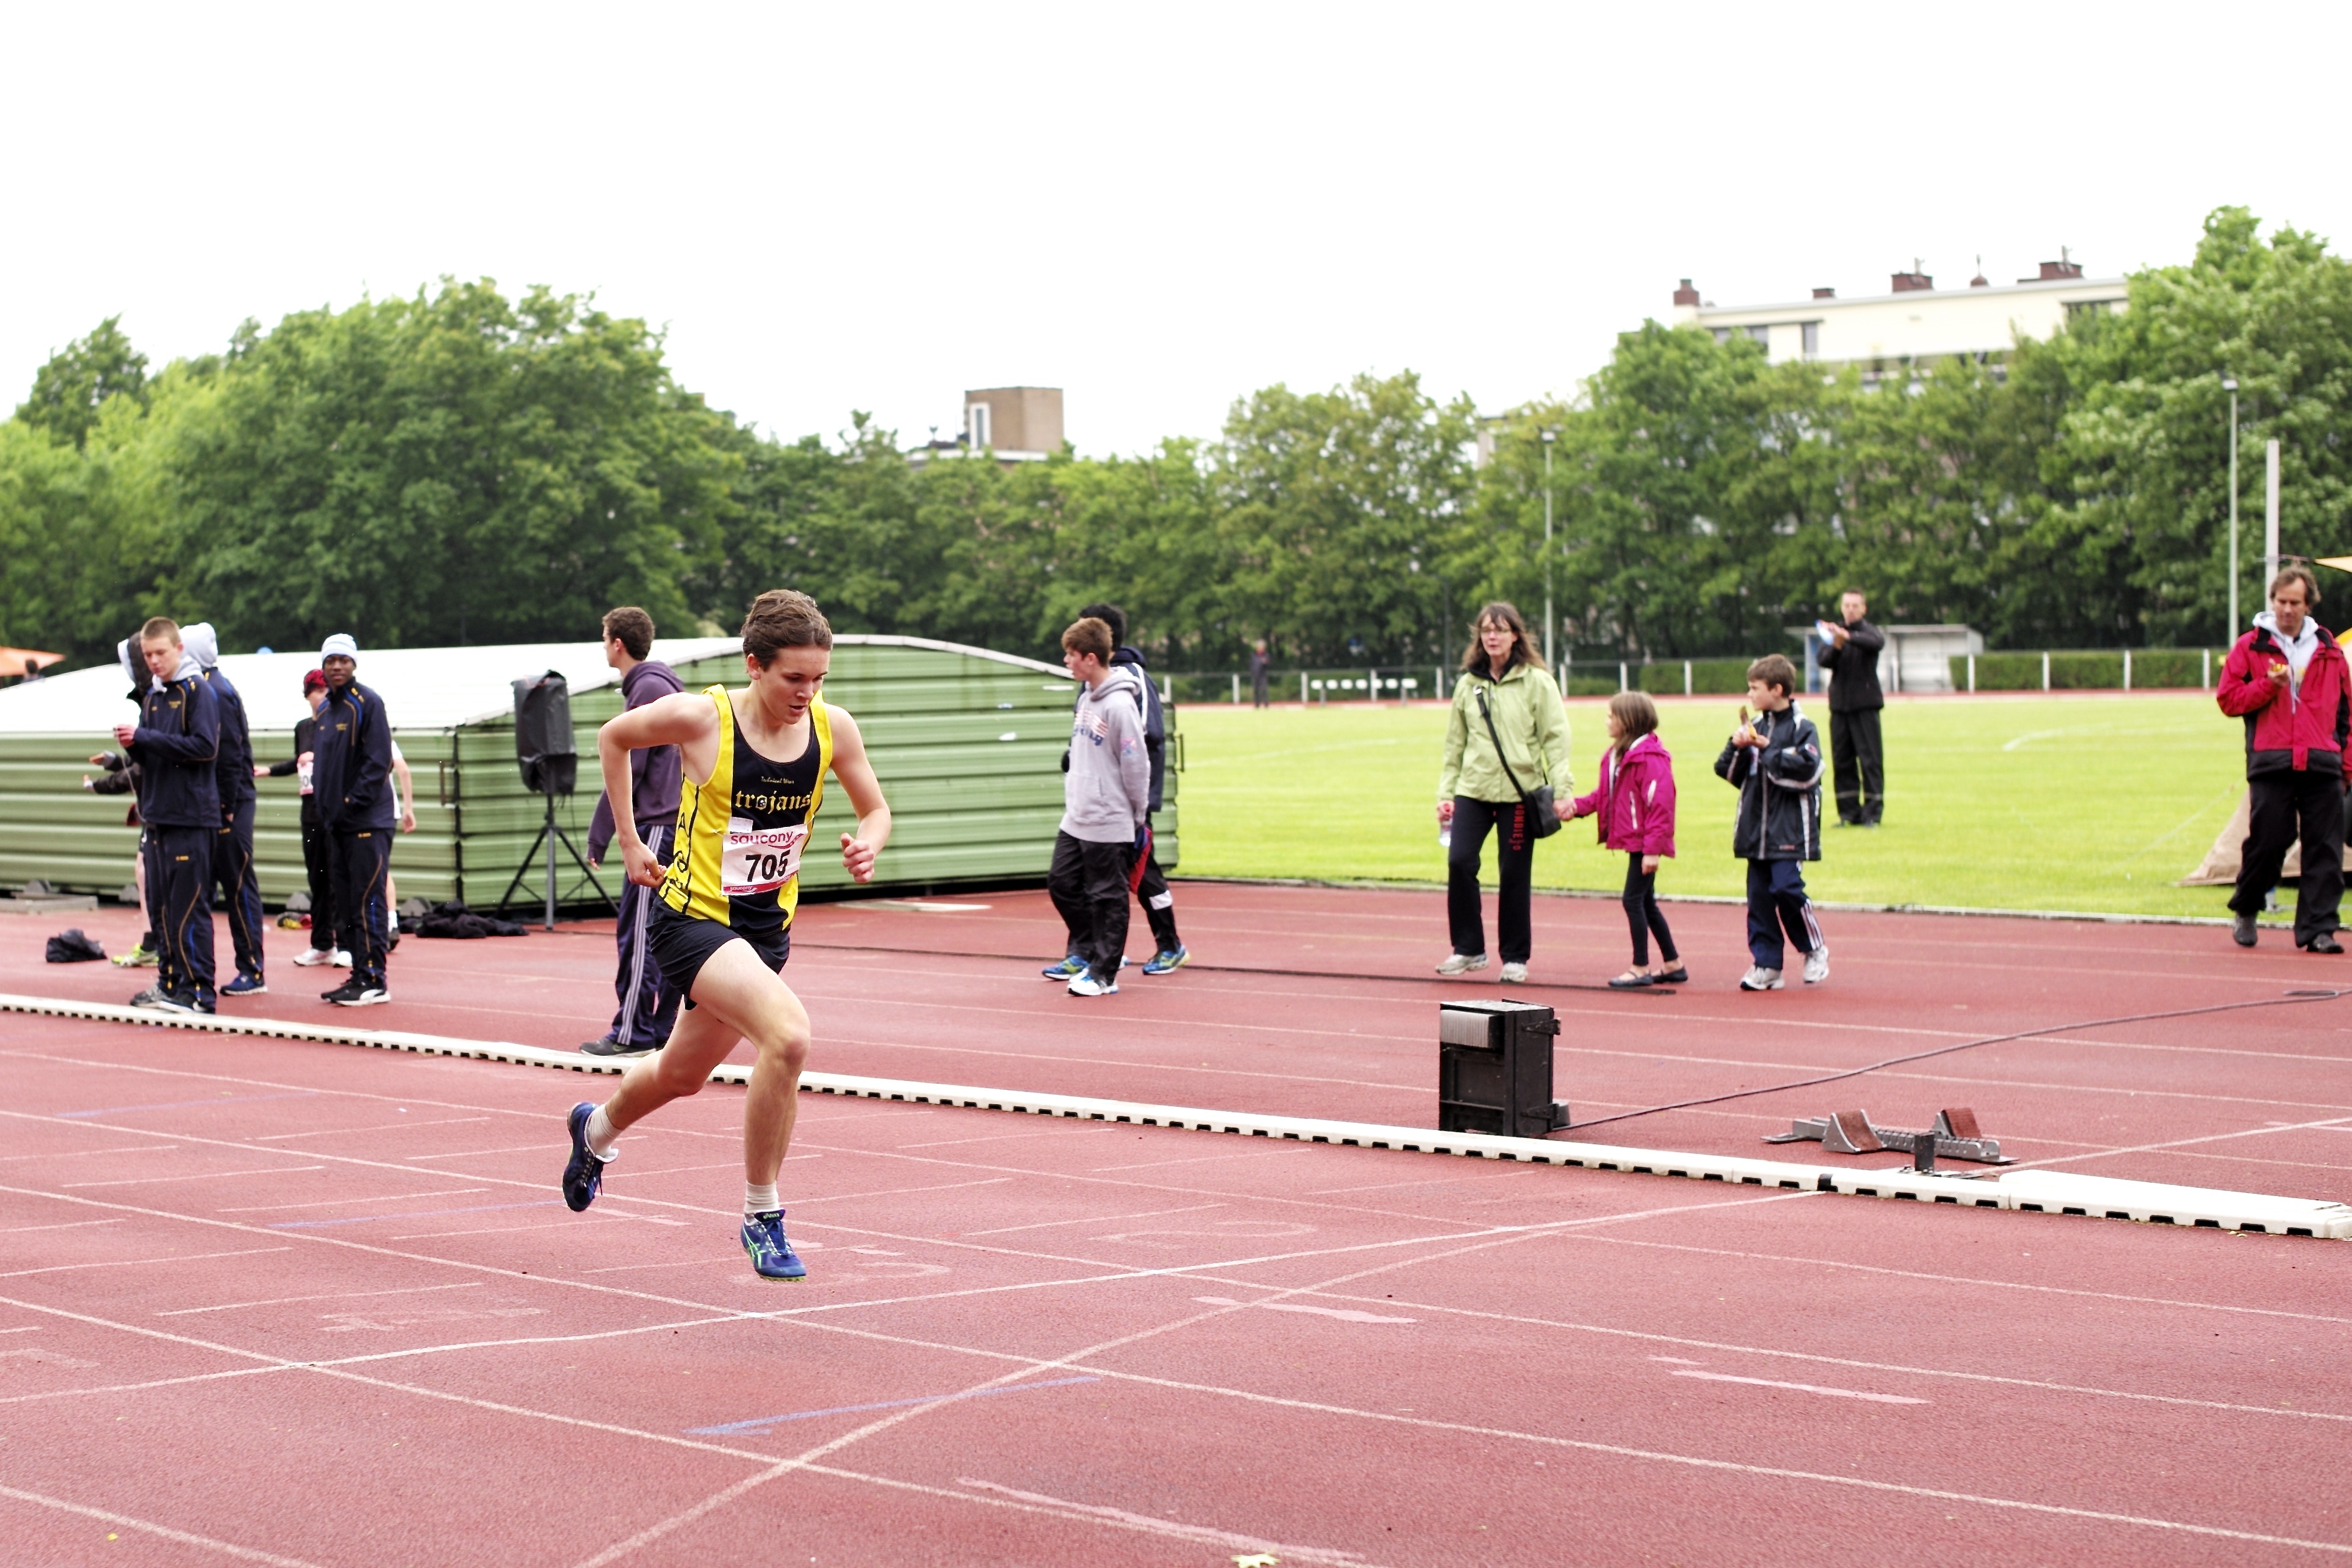
girl, track, sport, boy, running, run, runner, competition, sports, championship, highschool, athletics, meet, sprint, trackfield, track and field athletics, middle distance running